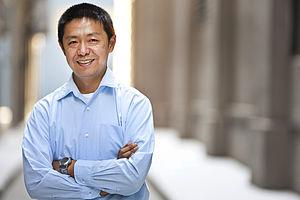
Ting Chen, né en 1968 à Shanghai, est un ancien président du conseil d'administration de la Wikimedia Foundation.